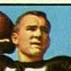
Age: 21